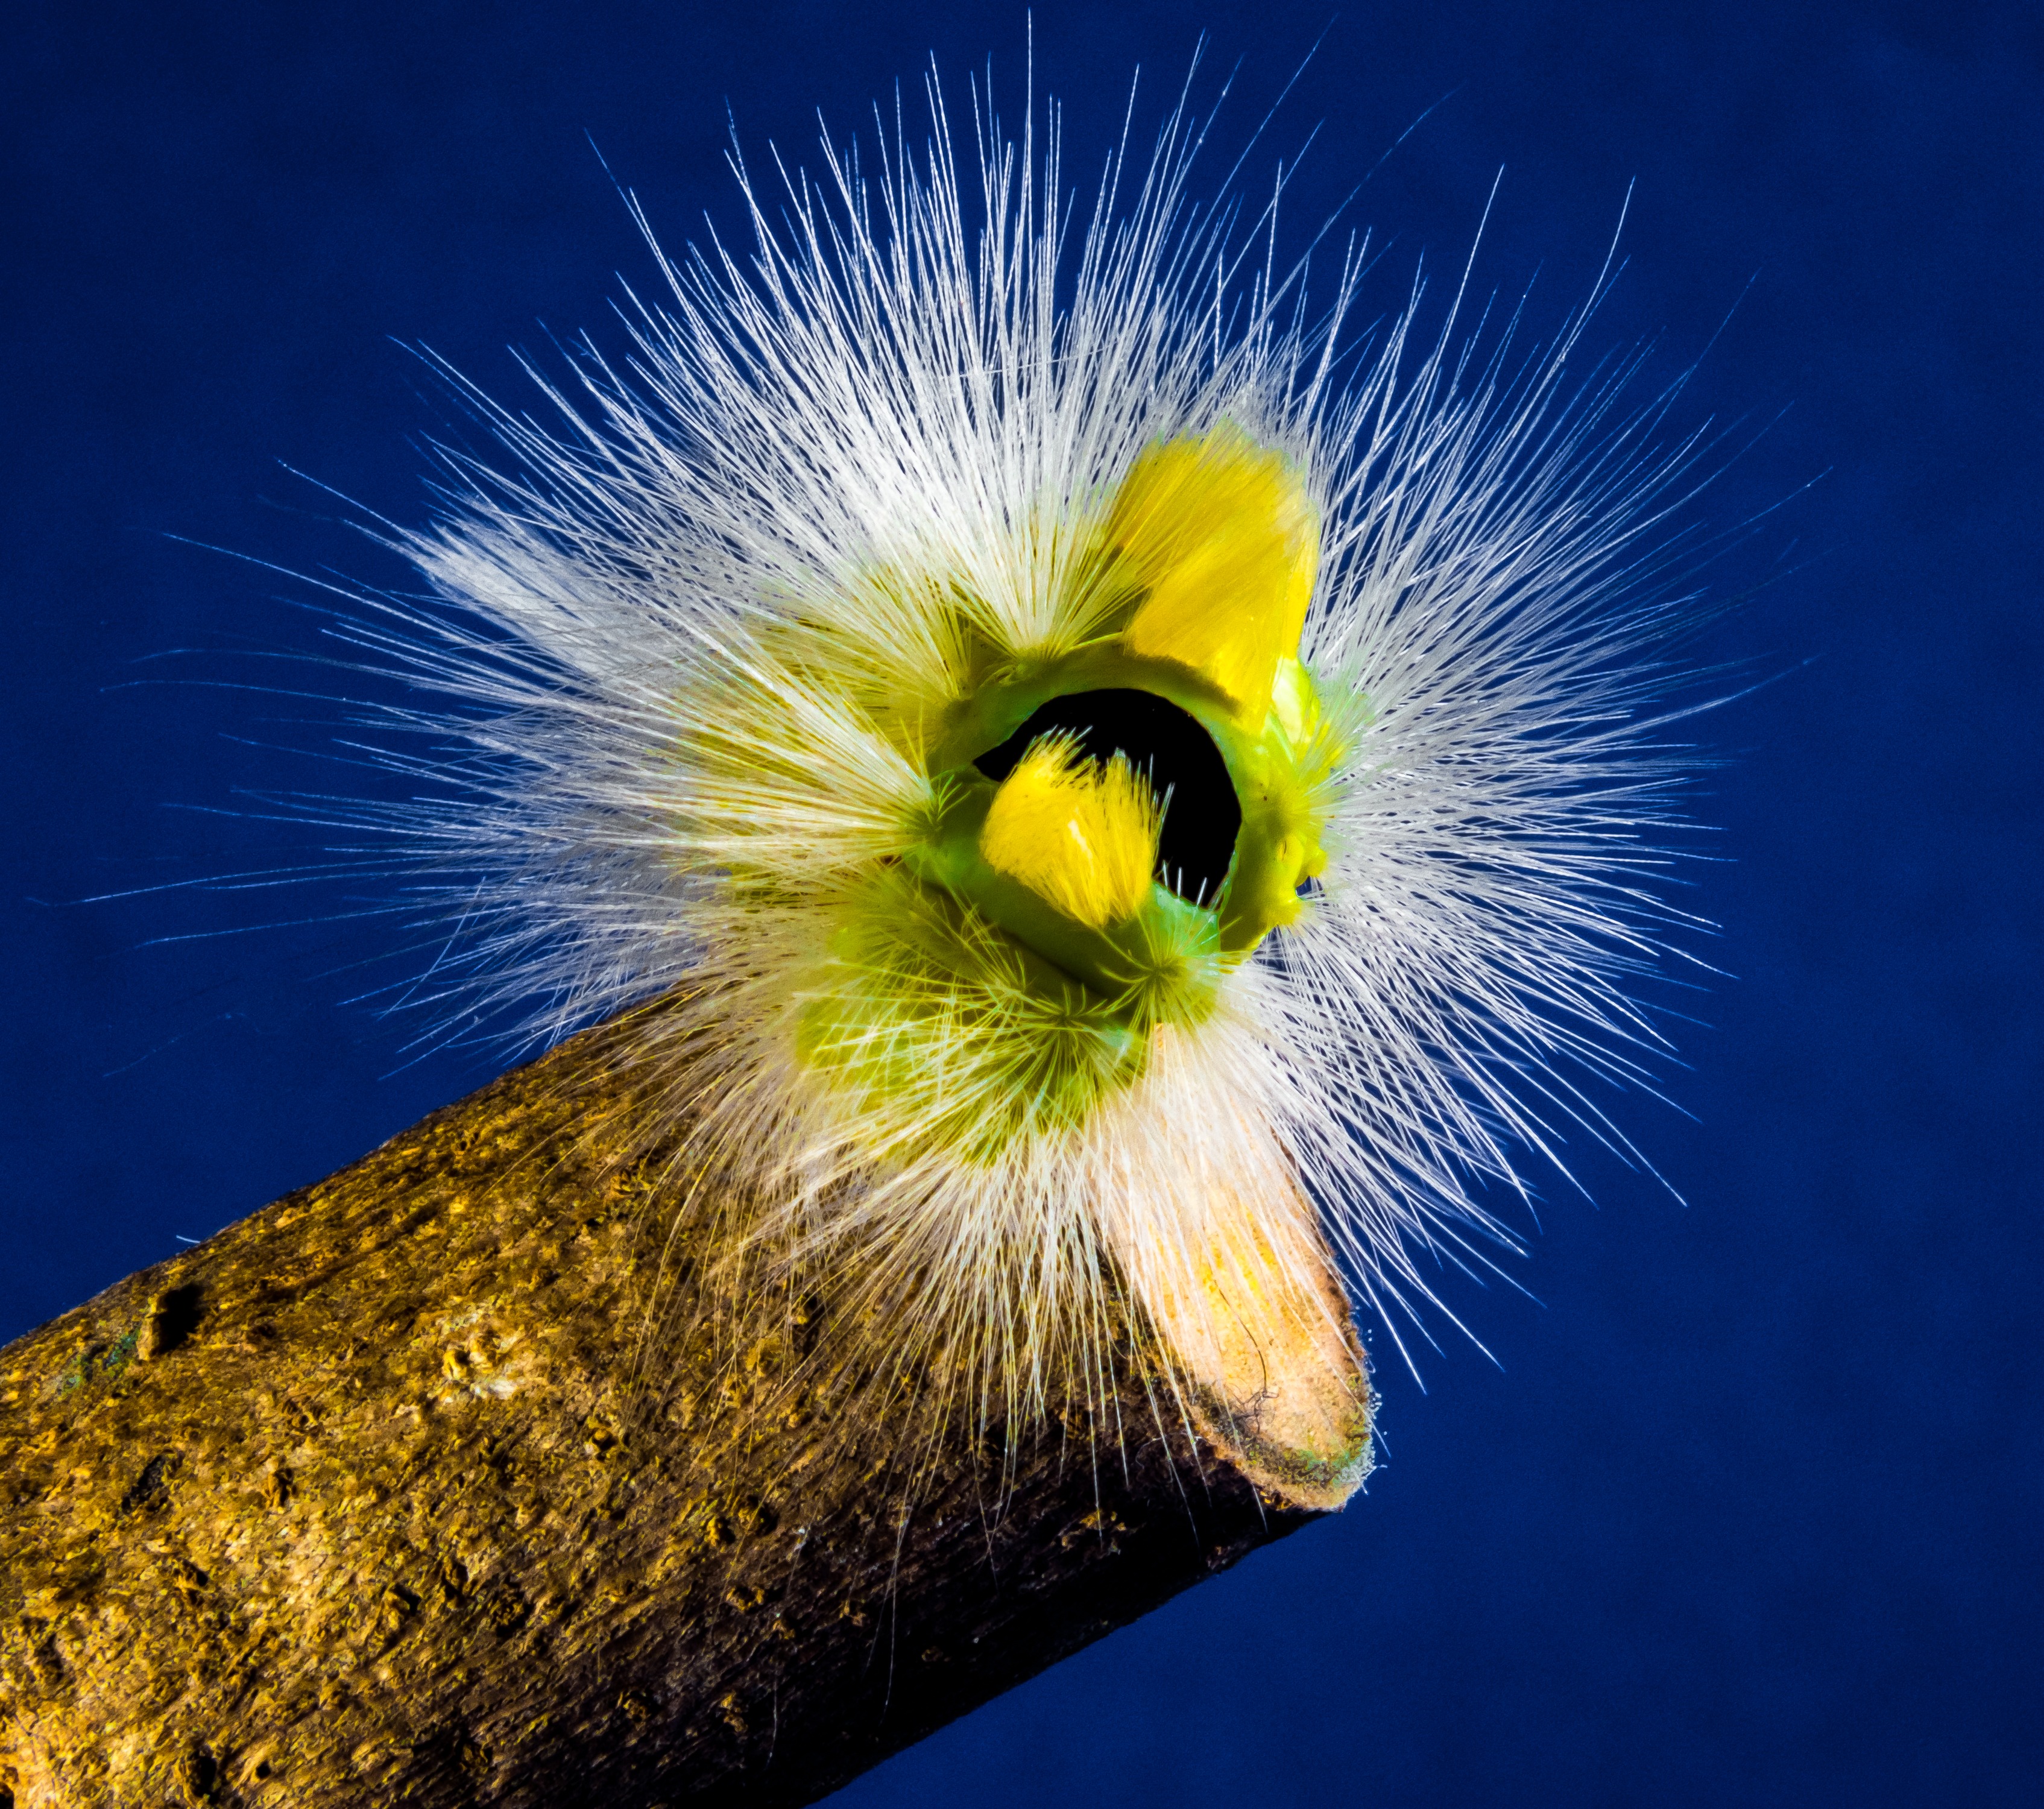
nature, prickly, plant, photography, flower, pollen, insect, biology, yellow, close, flora, fauna, invertebrate, caterpillar, close up, hairy, lymantriinae, larva, macro photography, noctuidae, calliteara pudibunda, book track walk, red tailed, flowering plant, noctuinae stubs, plant stem, land plant, moths and butterflies, track walk, book red tailed, lymantriidae